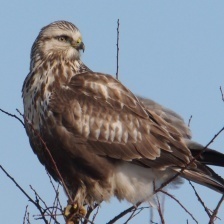
Species: ROUGH LEG BUZZARD
Scientific name: BUTEO LAGOPUS